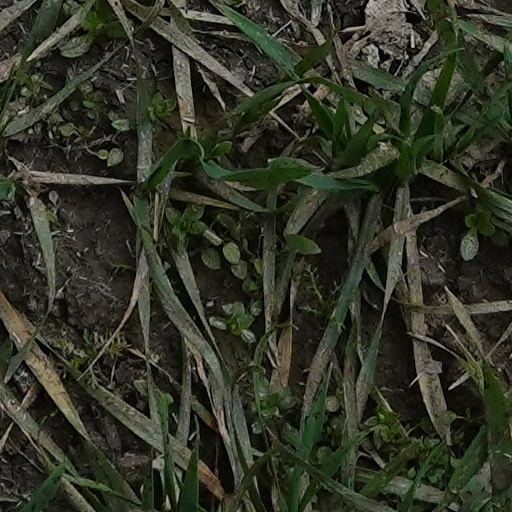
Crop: wheat